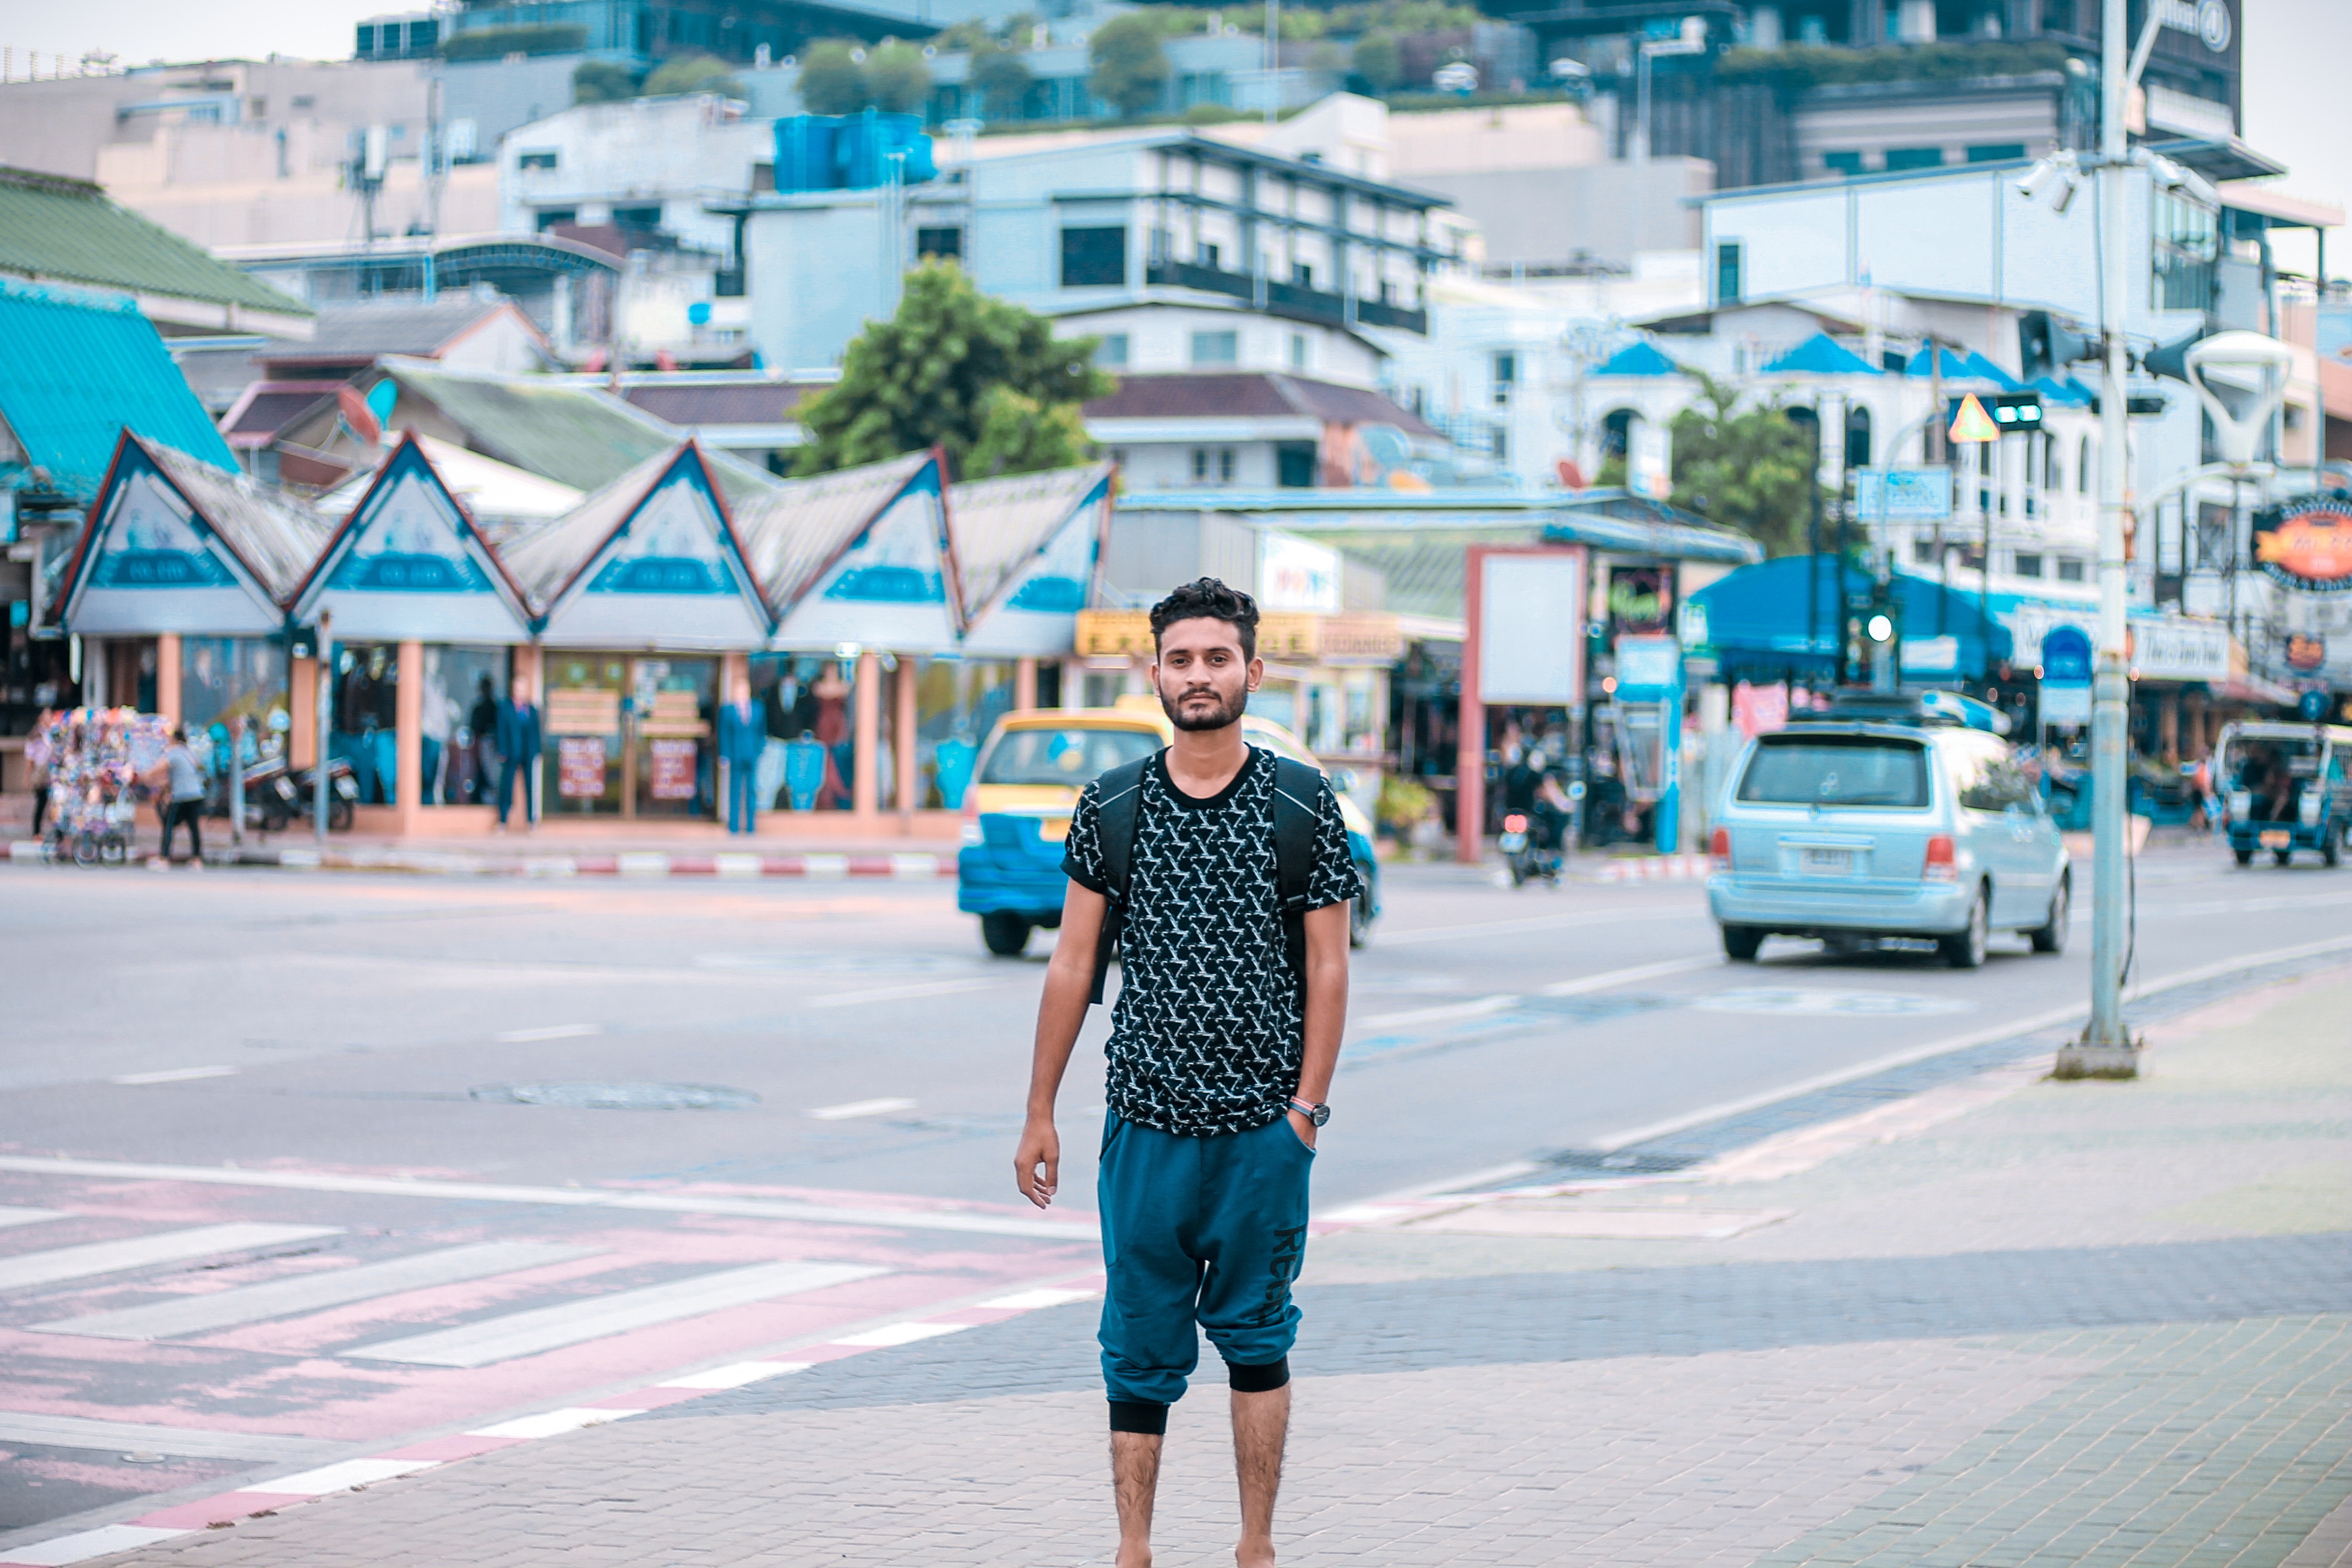
photograph, people, turquoise, blue, snapshot, street fashion, vacation, aqua, town, standing, street, fashion, urban area, photography, summer, infrastructure, tourism, footwear, road, travel, pedestrian, city, electric blue, leisure, sea, shoe, vehicle, glasses, style